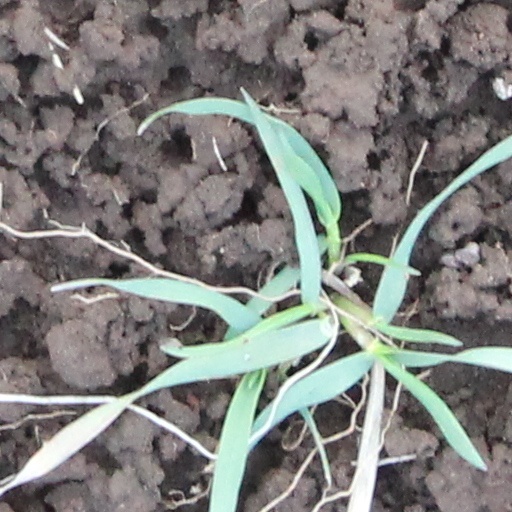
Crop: wheat